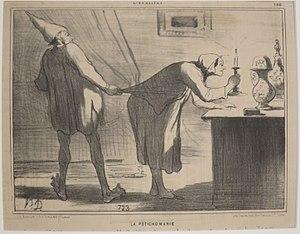
La potichomanie, par Honoré Daumier
La potichomanie est un procédé inventé au XVIIIᵉ siècle pour imiter la coûteuse porcelaine de Chine.